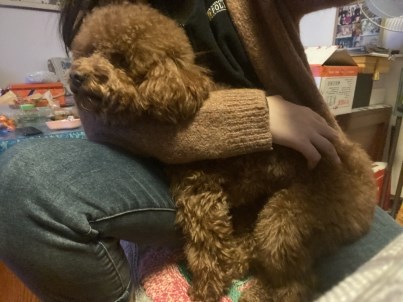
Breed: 7449-n000128-teddy